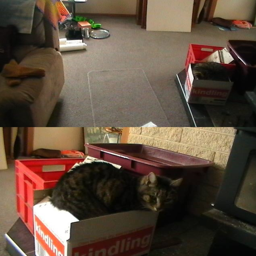
my cat likes to sleep in boxes full of firewood instead of a recliner .